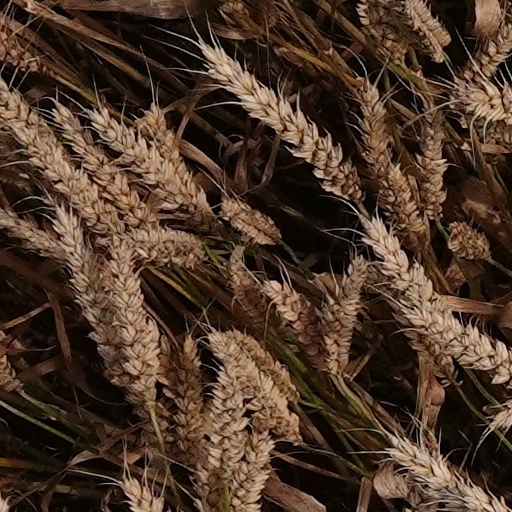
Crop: wheat